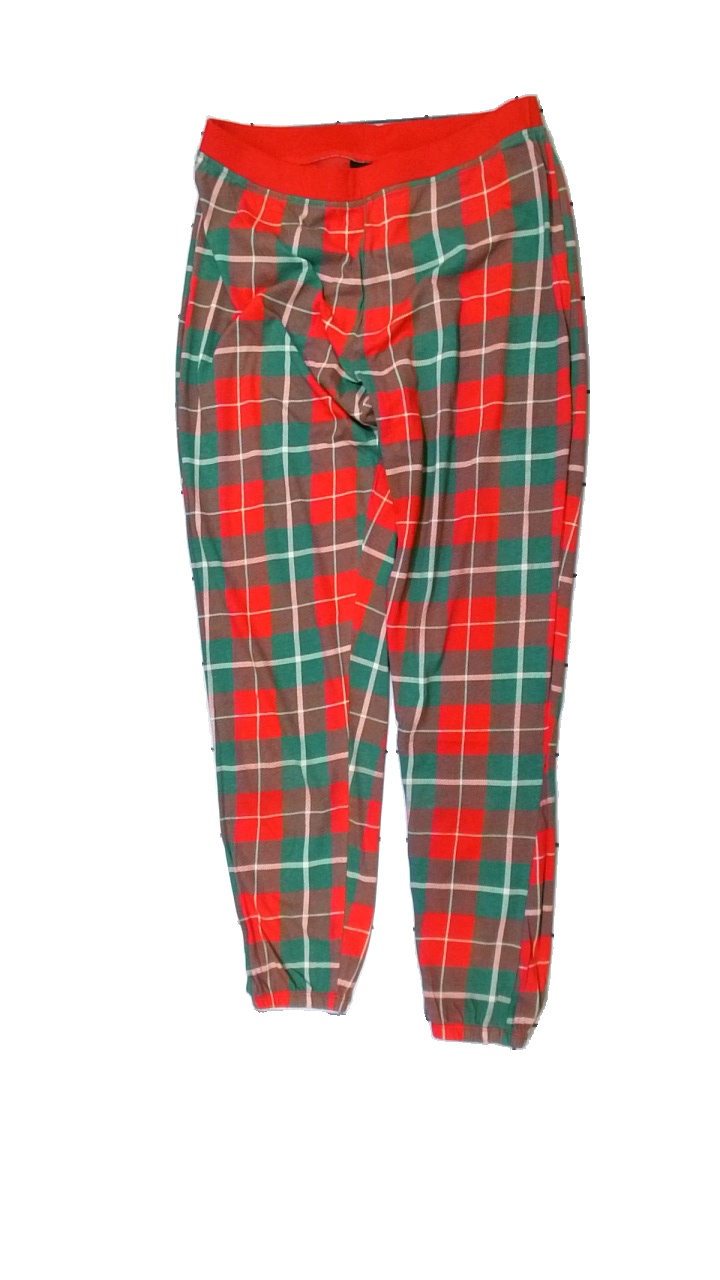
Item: Trousers (Ladies)
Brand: Esmara (lidl)
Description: Multicolored plaid trousers from Emsara, size L. Okay condition but with bad smell
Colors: Red, Green, White
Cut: Regular
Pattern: Other
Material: Unknown, low signal
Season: Winter
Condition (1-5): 3
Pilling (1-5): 5
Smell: Major
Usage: Export
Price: <50